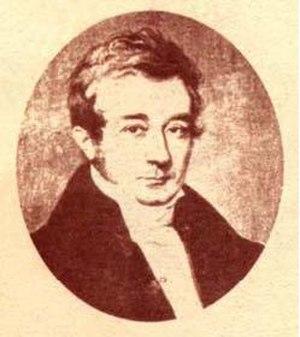
Antoine Germain Labarraque est un chimiste et pharmacien français.
L'histoire du sel commence au moment où l'homme tente de s'impliquer dans la production effective de son alimentation et sa conservation en toutes saisons.